Göztepe railway station

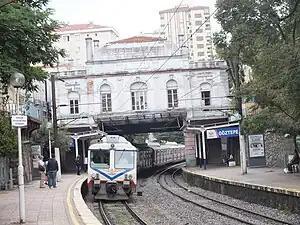
A westbound train enters under the historical station building.

Göztepe station is a historical railway station in Kadıköy, Istanbul. Between 1969 and 2013, it was a station on the Haydarpaşa suburban railway line to Gebze. A modern station of the same name is now a stop on the Marmaray commuter rail service to Gebze.